Jack Hitt

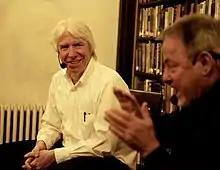
Jack Hitt, Mark Edward New Haven Connecticut, November 2013

Hitt has been a contributing editor to "Harper's", "The New York Times Magazine", "This American Life", and "Lingua Franca". He has also had articles published in "Mother Jones", "Slate", the "Smithsonian", "Discover Magazine", "Rolling Stone", "GQ", "Wired", "Garden & Gun", and "Outside Magazine".